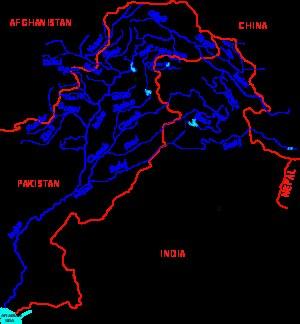
La rivière Swat est un cours d'eau situé dans la province de Khyber Pakhtunkhwa, dans le nord-ouest du Pakistan. Elle est un affluent de la rivière Kaboul.